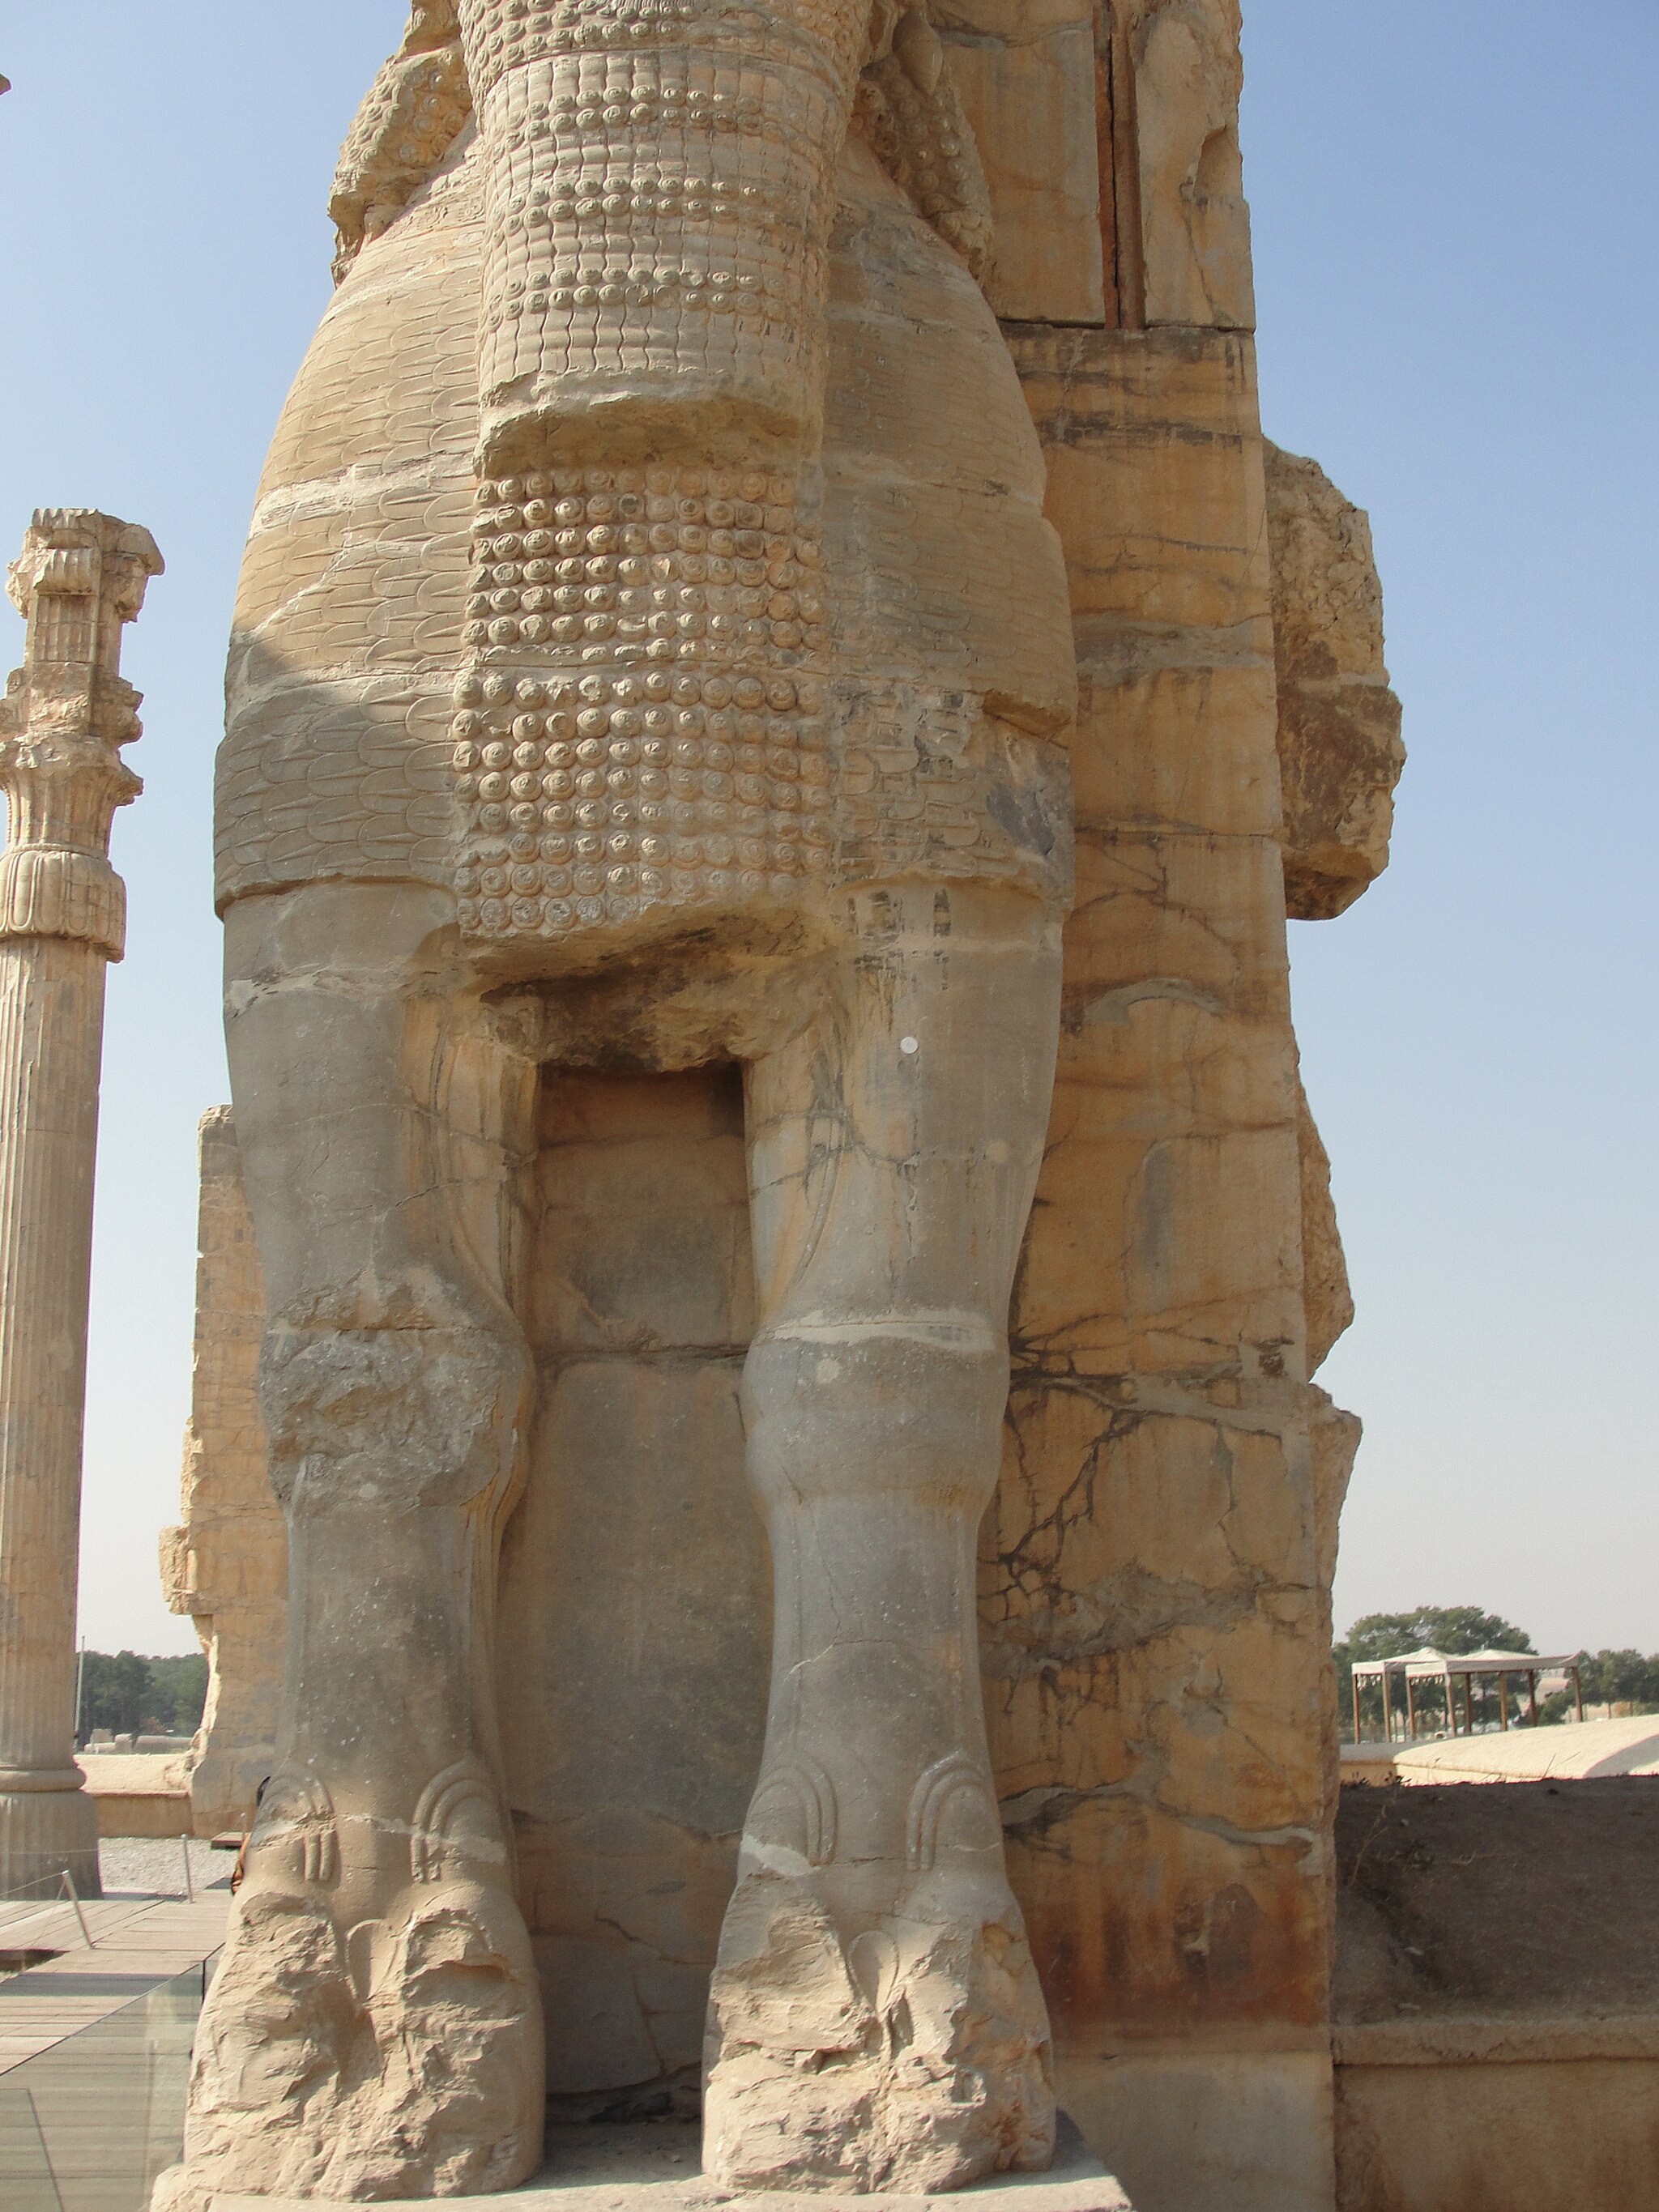
Title: تخت جمشید6
Description: تخت جمشید
Date: 2013-09-07 23:43:37
Categories: Taken with Sony DSC-H20, Self-published work, 2013 in Persepolis, Details of Gate of All Nations